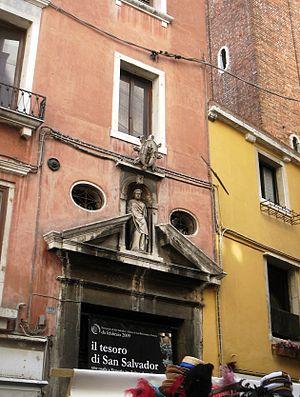
San Bartolomeo est une église catholique de Venise, en Italie.